History of printing in East Asia

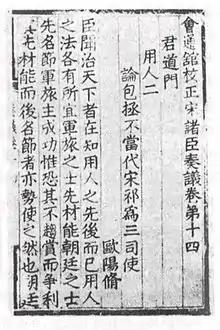
A page from bronze movable-type book by Hua Sui, printed in 1490 (Ming Dynasty)

The moveable-type printing press was introduced to Japan by Jesuit missionaries in 1590 and sparked interest in printing Japanese works and books. In Japan, from the Edo period in the 1600s, books and illustrations were mass-produced by woodblock printing and spread among the common people. This was due to economic development and a very high literacy rate for the time. The literacy rate of the Japanese in the Edo period was almost 100% for the samurai class and 50% to 60% for the "chōnin" and "nōmin" (farmer) class due to the spread of private schools "terakoya". There were more than 600 rental bookstores in Edo, and people lent woodblock-printed illustrated books of various genres. The content of these books varied widely, including travel guides, gardening books, cookbooks, "kibyōshi" (satirical novels), "sharebon" (books on urban culture), "kokkeibon" (comical books), "ninjōbon" (romance novel), "yomihon", "kusazōshi", art books, play scripts for the kabuki and "jōruri" (puppet) theatre, etc. The best-selling books of this period were "Kōshoku Ichidai Otoko (Life of an Amorous Man)" by Ihara Saikaku, "Nansō Satomi Hakkenden" by Takizawa Bakin, and "Tōkaidōchū Hizakurige" by Jippensha Ikku, and these books were reprinted many times.